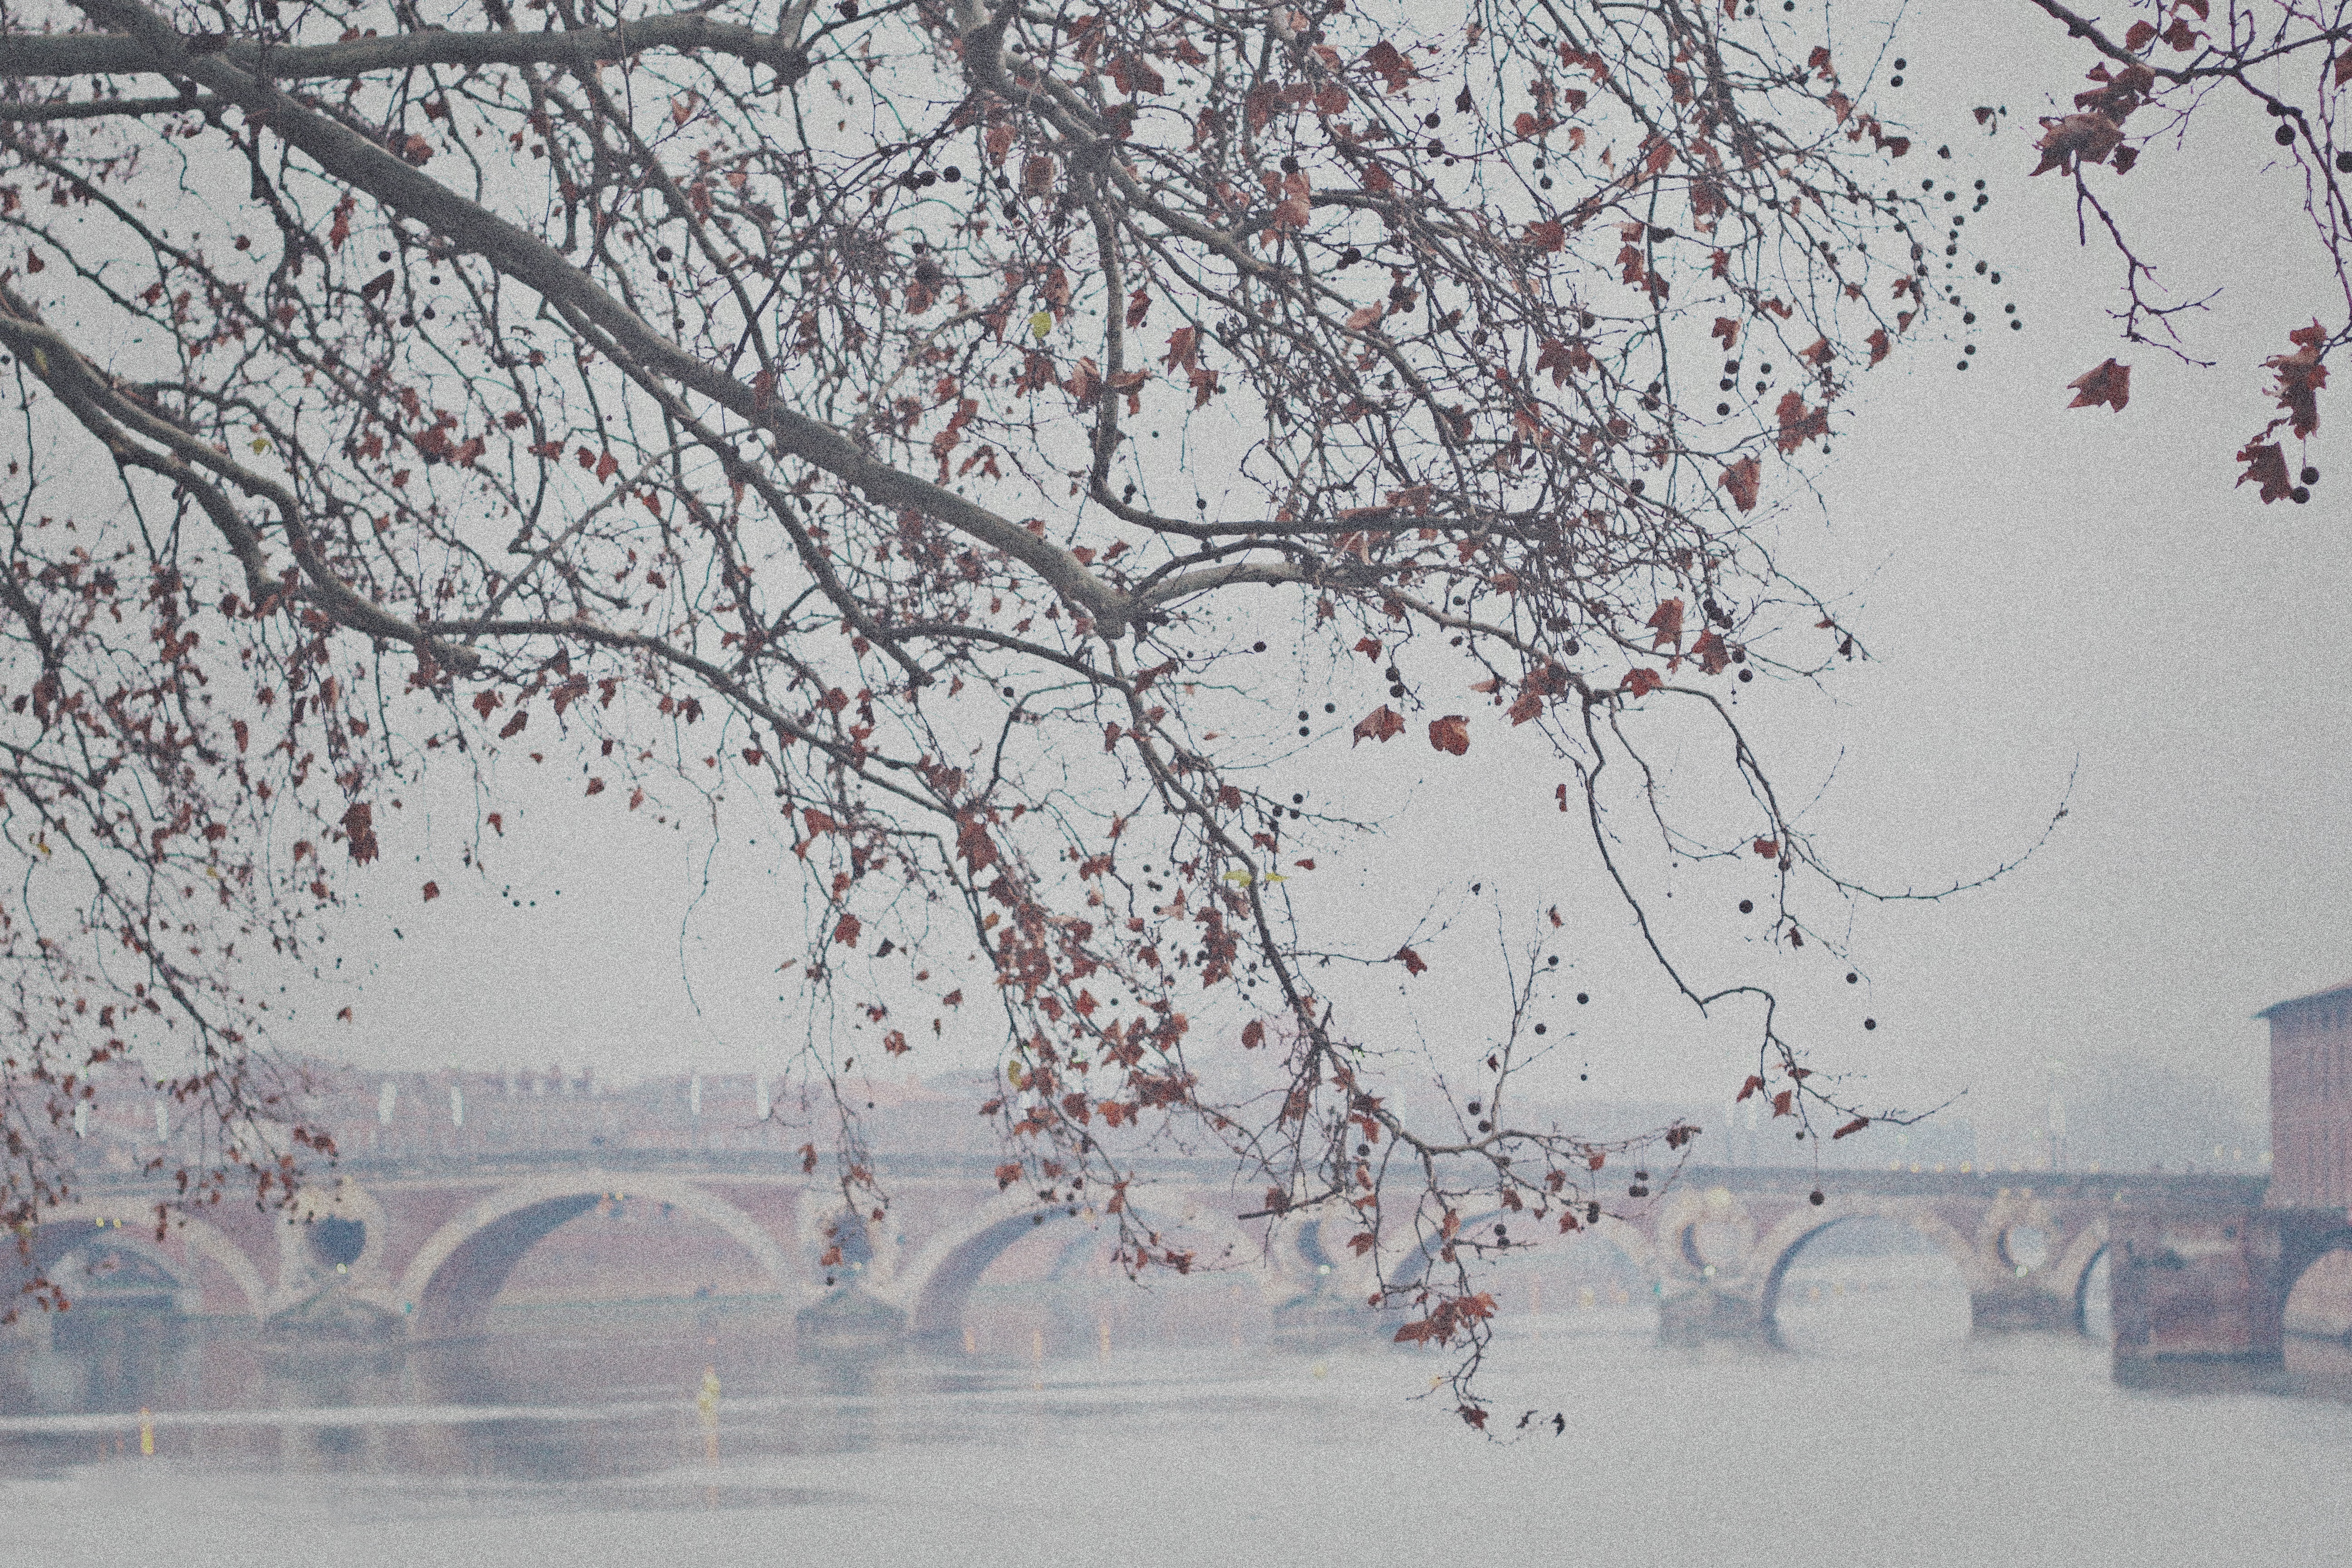
branch, blossom, snow, winter, flower, frost, weather, season, cherry blossom, freezing, atmospheric phenomenon